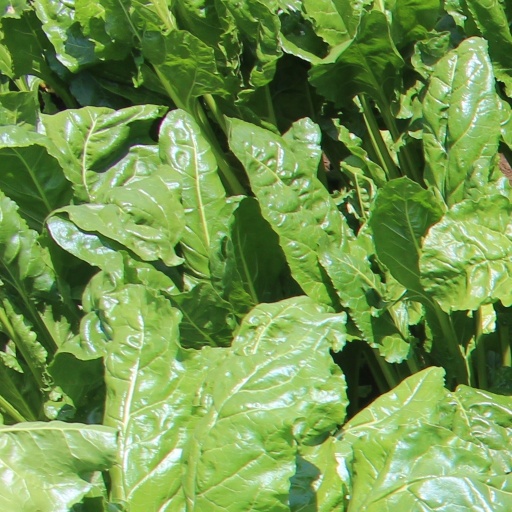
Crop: sugar beet